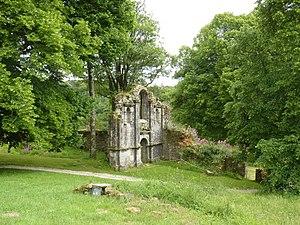
Abbaye Saint-Maurice de Carnoët Le fronton de l'église abbatiale dans son cadre de verdure
L’abbaye Saint-Maurice de Carnoët ou site abbatial de Saint-Maurice est situé sur la rive droite de la ria de la Laïta, côté Finistère, dans la commune de Clohars-Carnoët, quelques kilomètres au sud de la ville de Quimperlé. C’est une abbaye cistercienne en ruines, mais qui conserve des éléments architecturaux intéressants dans un cadre naturel splendide. Elle intéresse aussi les naturalistes.